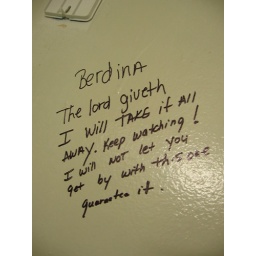
gas station bathroom wall in logan west virginia